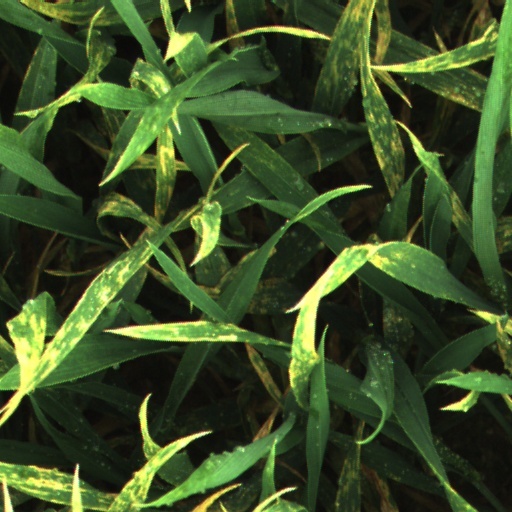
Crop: wheat